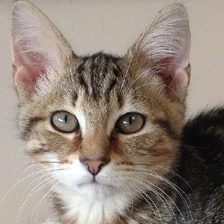
Label: animals